Dorothy Reynolds

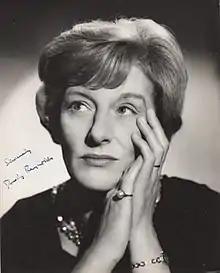

She is mainly known for writing a number of musicals in collaboration with Julian Slade. The best known were "Salad Days" and "Free as Air".